Birregurra

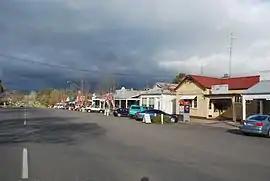
Main street

Birregurra, is a town in Colac Otway Shire, Victoria, Australia, approximately south-west of Melbourne. At the 2021 census, it had a population of 942.